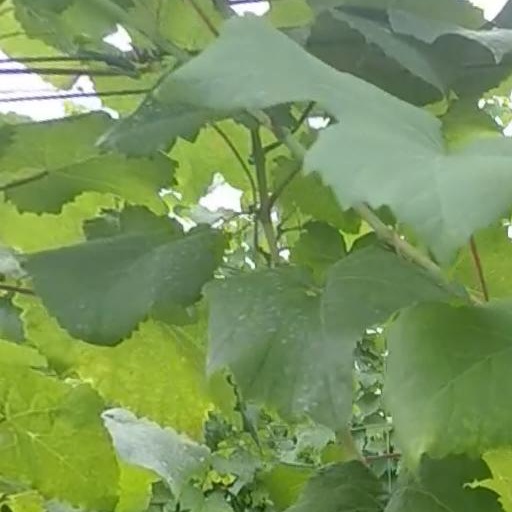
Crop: grape